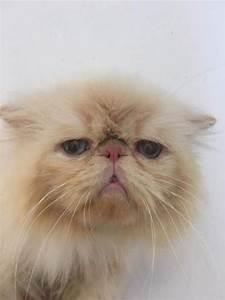
cat